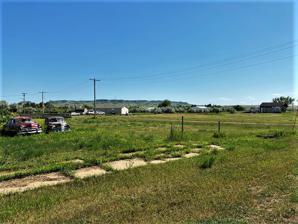
Building: Sentinel Butte Public School
Country: United States of America
Year built: 1907
United States historic place Sentinel Butte Public School Formerly listed on the U.S. National Register of Historic Places Site of the school Show map of North Dakota Show map of the United States Location Byron St., Sentinel Butte, North Dakota Coordinates 46°55′3″N 103°50′19″W / 46.91750°N 103.83861°W / 46.91750; -103.83861 Area less than one acre Built 1907 ( 1907 ) Architect Haxby & Gillespie NRHP reference No. 82001313 Significant dates Added to NRHP October 21, 1982 Removed from NRHP November 15, 2023 The Sentinel Butte Public School on Byron St. in Sentinel Butte, North Dakota , United States, also known as Sentinel Butte High School , was built in 1907.  It was listed on the National Register of Historic Places in 1982, for its architecture.  It was designed by Fargo architects Haxby & Gillespie . It was delisted in 2023. References